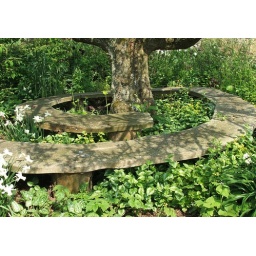
ngs yellow book scheme in britain, private gardens open for charity, near Pulborough